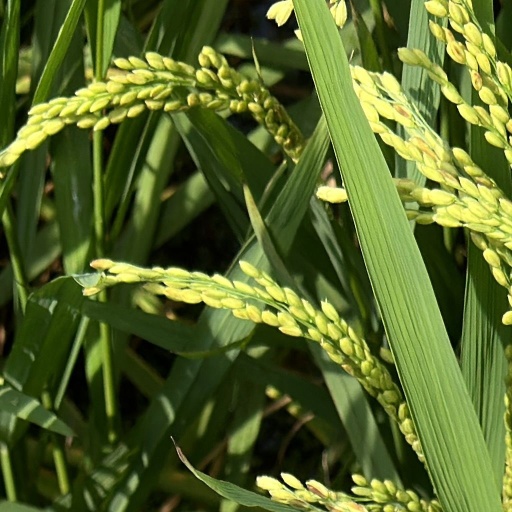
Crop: rice